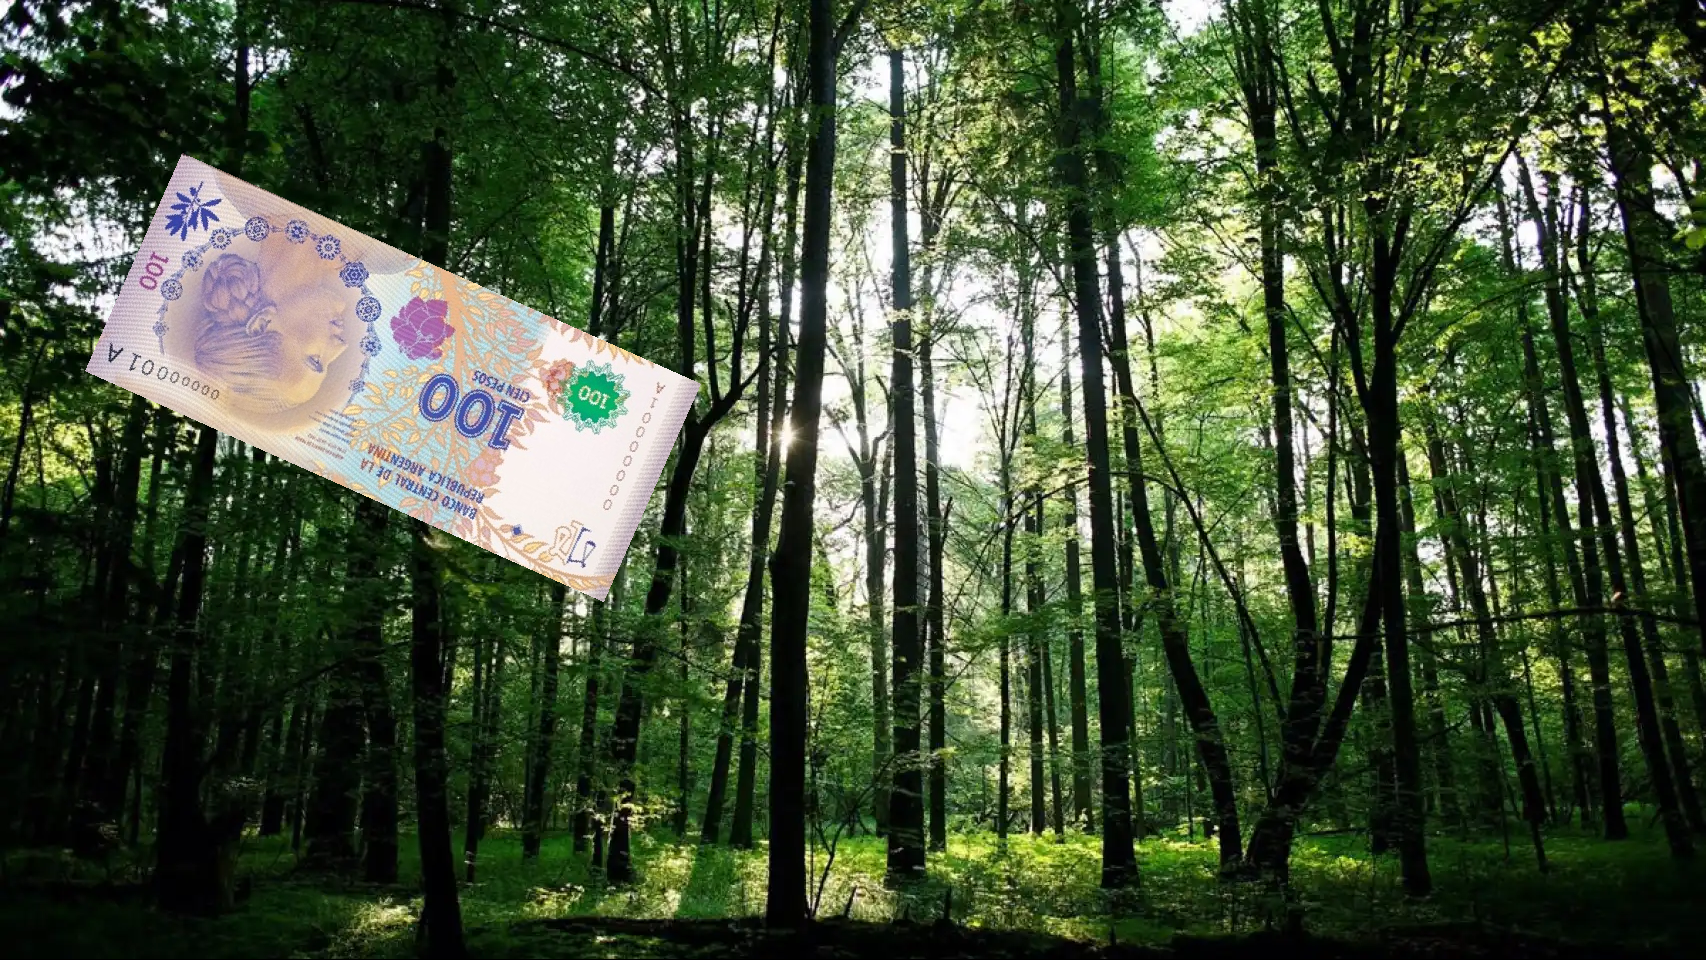
Denominación: 100